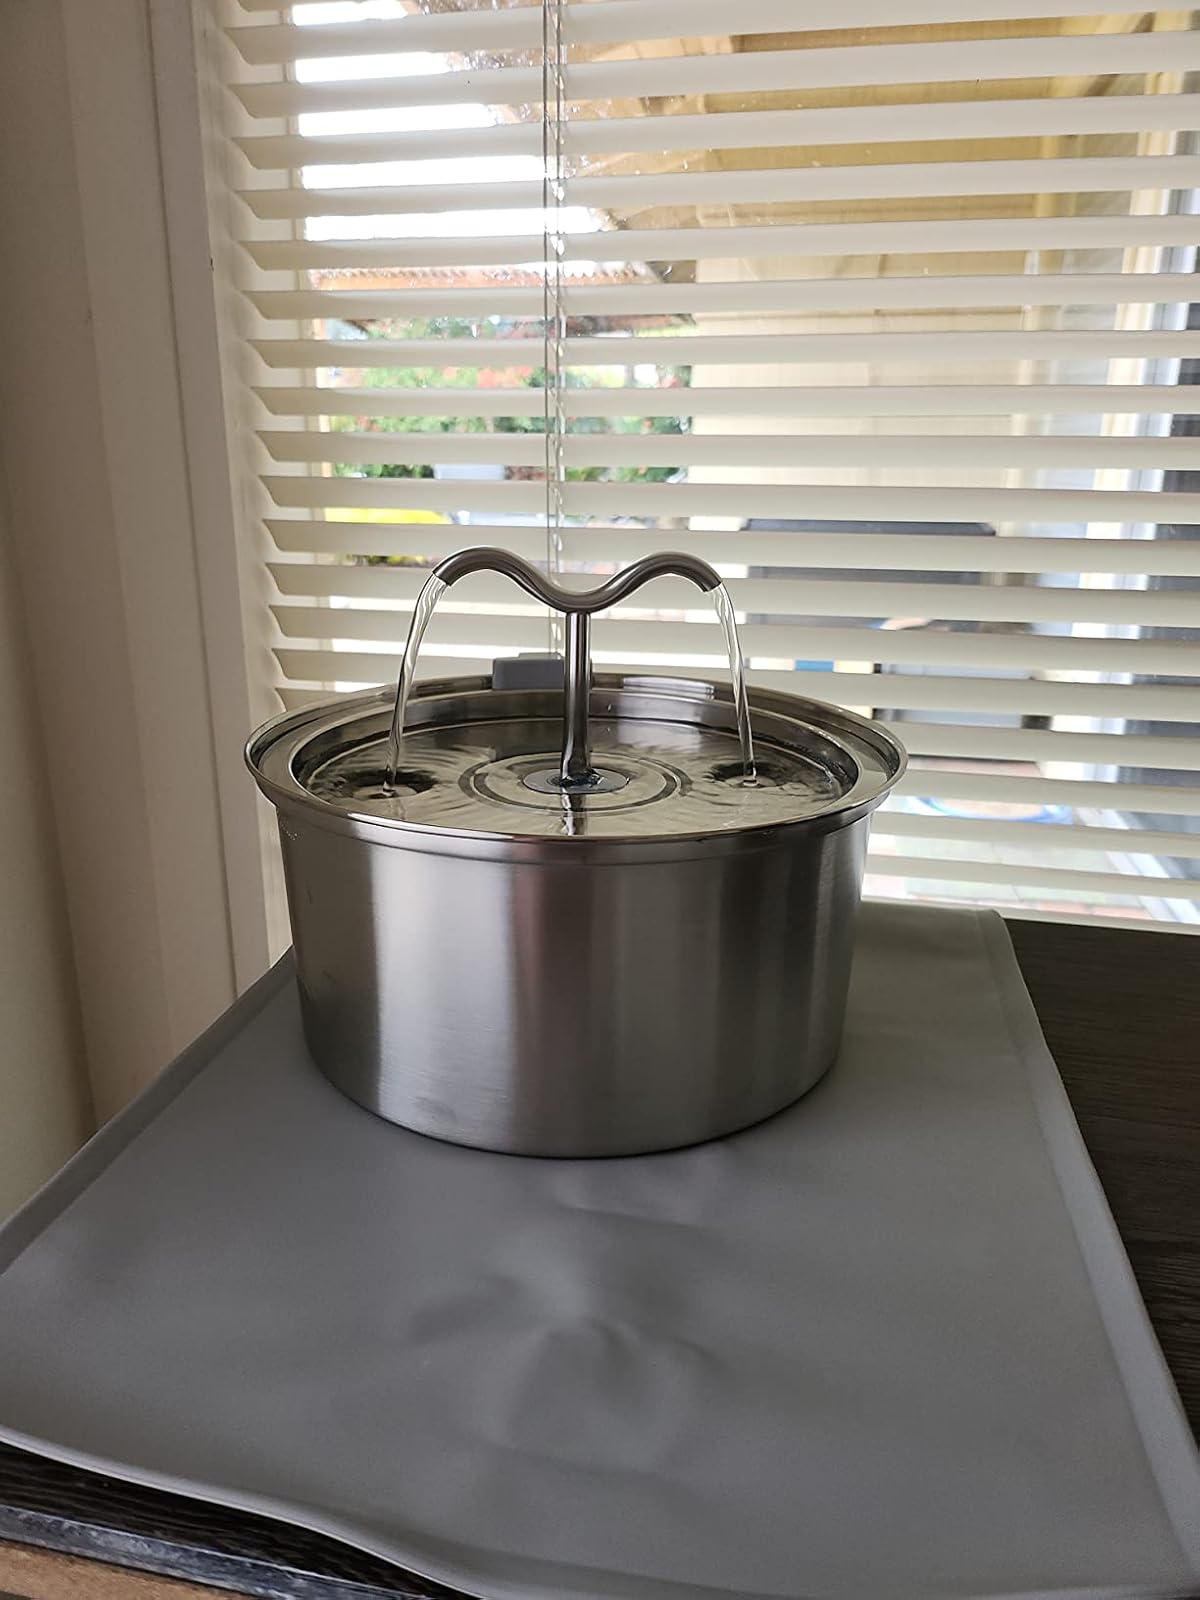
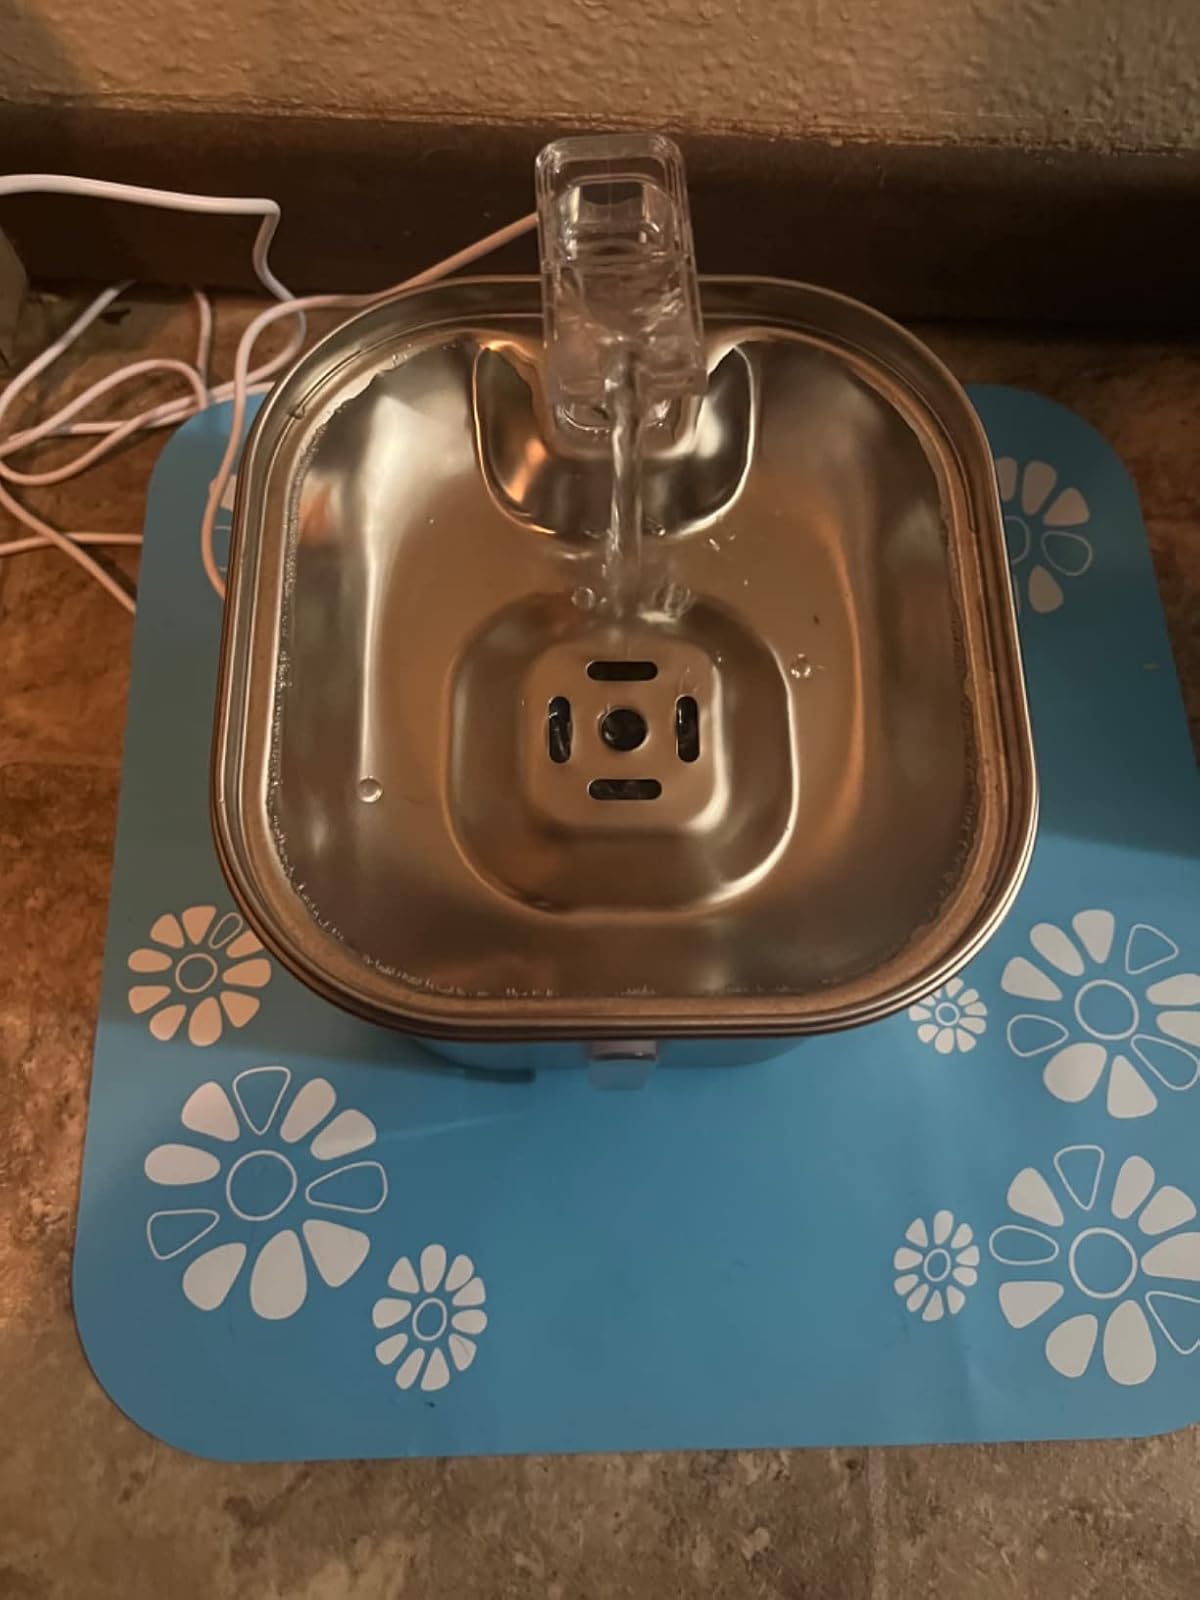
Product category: items_bowl
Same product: no